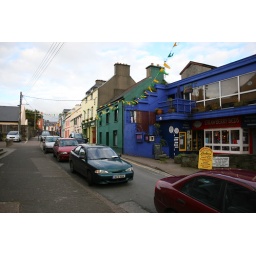
Dressed up in green and yellow flags to support the Kerry Gaelic Football team.